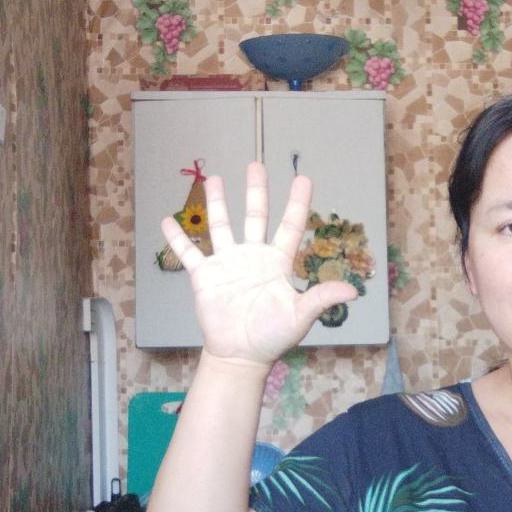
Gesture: palm